Shree Brahma Baidarkala Garadi Kshetra

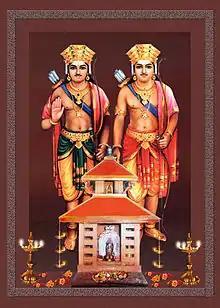
Koti & Chennaya (Circa 1556 A.D to 1591 A.D.) - the main deities

Shree Brahma Baidarkala Garadi Kshetra or popularly known as Garodi is a temple in Mangalore dedicated to the twin cultural heroes of Tulu Nadu region, Koti and Chennayya (Circa 1556 A.D to 1591 A.D.).The temple is located at Kankanadi adjacent to the Mangalore-Bangalore highway just 4 km away from the heart of Mangalore. This temple is of much significance to the Tuluva community.